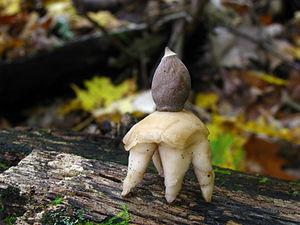
Geastrum quadrifidum, le Géastre à quatre branches ou Géaster à quatre branches, est un champignon saprophyte de l'ordre des géastrales.